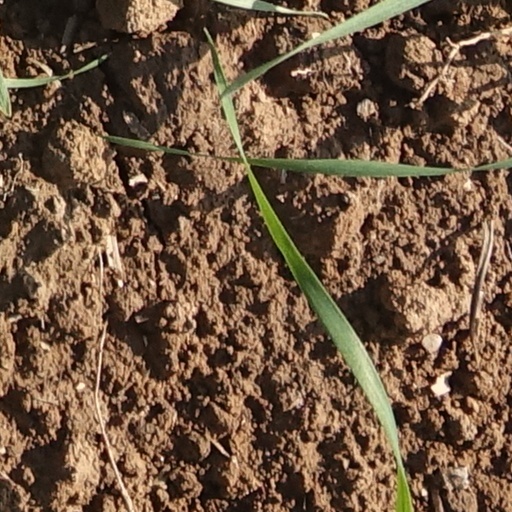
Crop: wheat